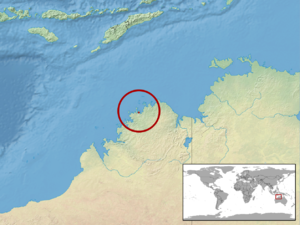
Diporiphora convergens est une espèce de sauriens de la famille des Agamidae.